Tramway de Pithiviers à Toury

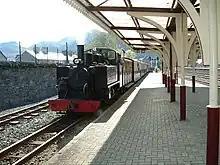
"Mountaineer", ex TPT "3-23", on the Ffestiniog Railway and rebuilt for its loading gauge

Six Decauville type IS bogie coaches were supplied when the line opened. Five were rebuilt between 1931 and 1939 and carried numbers V1-V5. A sixth was built in 1942 to a similar design and numbered V6. This carriage is now preserved by AMTP. Three "fourgons" were also used.